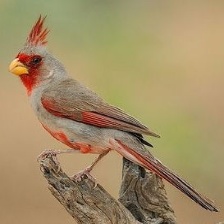
Species: PYRRHULOXIA
Scientific name: CARDINALIS SINUATUS